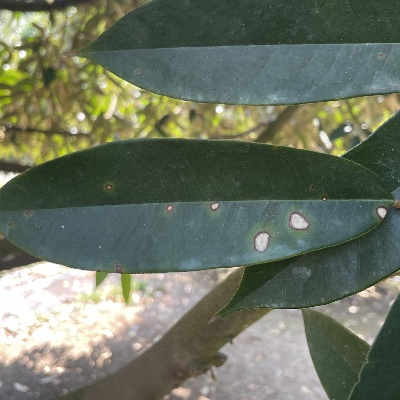
Label: Leaf_Phomopsis